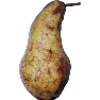
Label: pear_abate